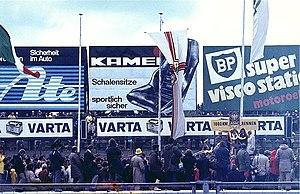
Tim Schenken est un pilote automobile australien né le 26 septembre 1943 à Gordon. Schenken a notamment disputé 34 Grands Prix de Formule 1 entre 1970 et 1974. Il a inscrit un total de 7 points, son meilleur résultat en course étant une troisième place, lors du Grand Prix d’Autriche 1971. Il est maintenant directeur de course du Grand Prix d'Australie.